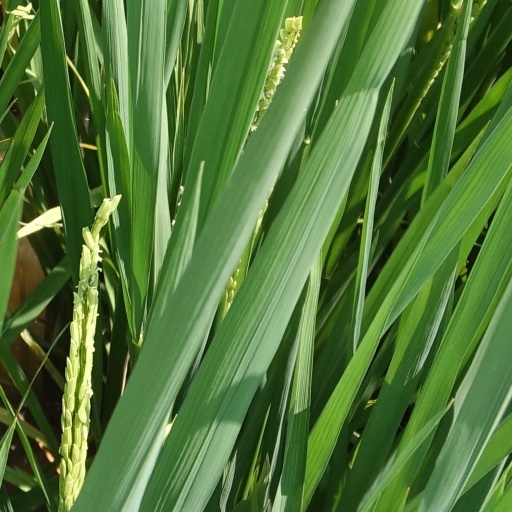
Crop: rice